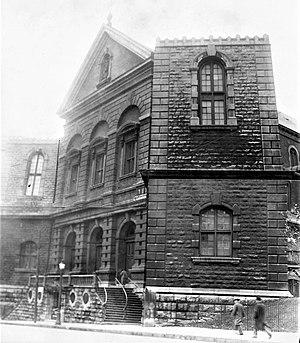
Le Collège Sainte-Marie est un collège jésuite de Montréal. Fondé en 1848 il a cessé d'exister en 1969, à la suite de son incorporation au sein de ce qui est devenu l'Université du Québec à Montréal.